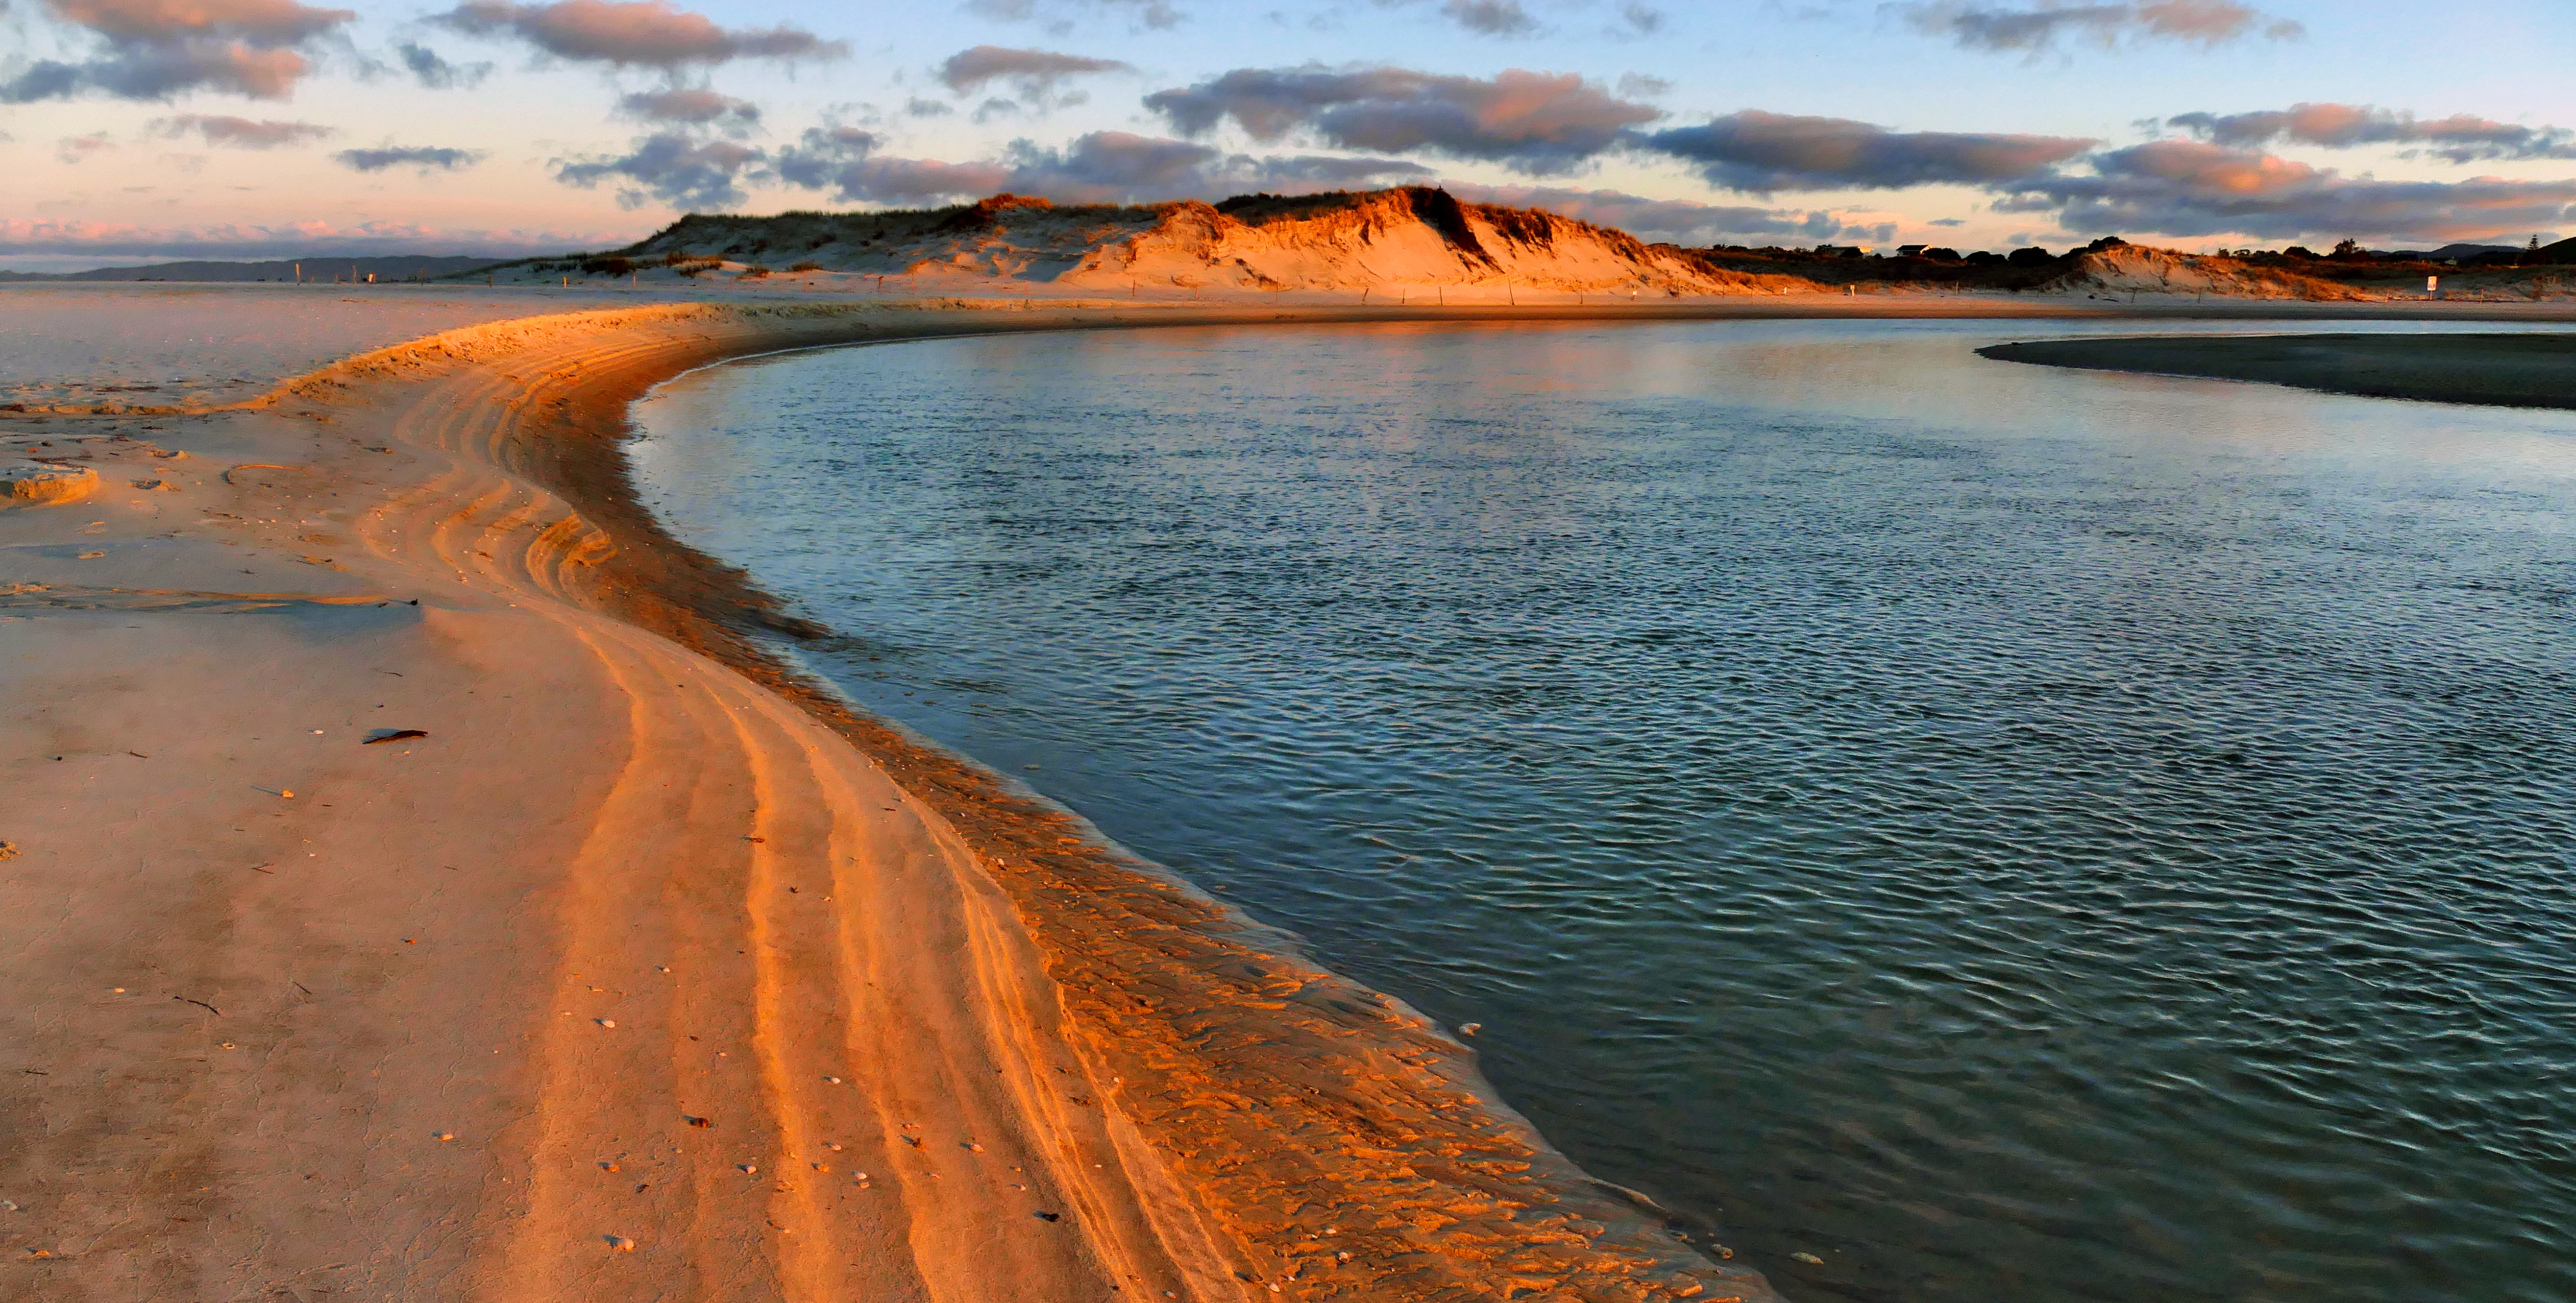
nature, natural landscape, sky, horizon, sea, coast, water, shore, reflection, sand, orange, morning, evening, geological phenomenon, wave, landscape, cloud, ocean, ecoregion, sunset, beach, calm, atmosphere, geology, sunlight, bay, dusk, coastal and oceanic landforms, inlet, rock, headland, dawn, photography, formation, hill, sunrise, tide, channel, afterglow